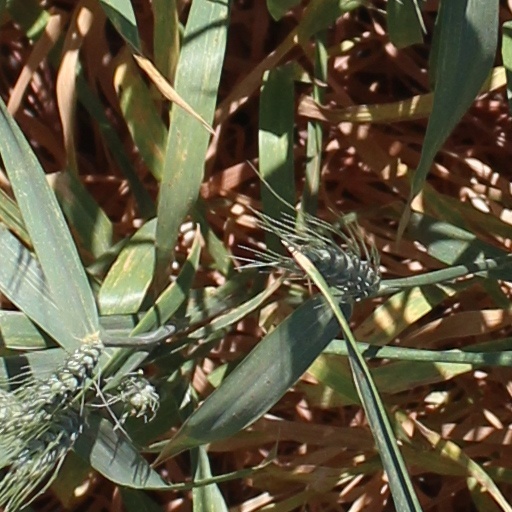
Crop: wheat